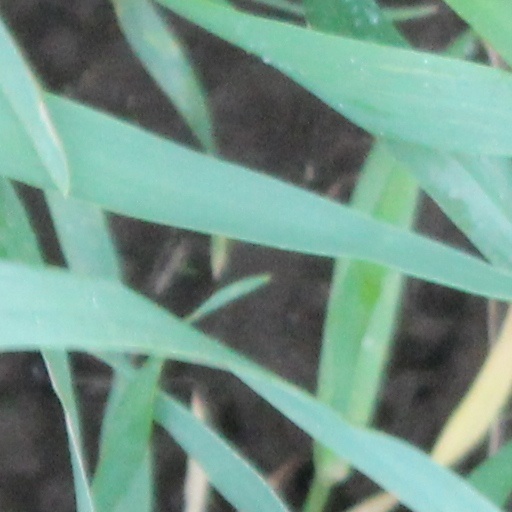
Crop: wheat